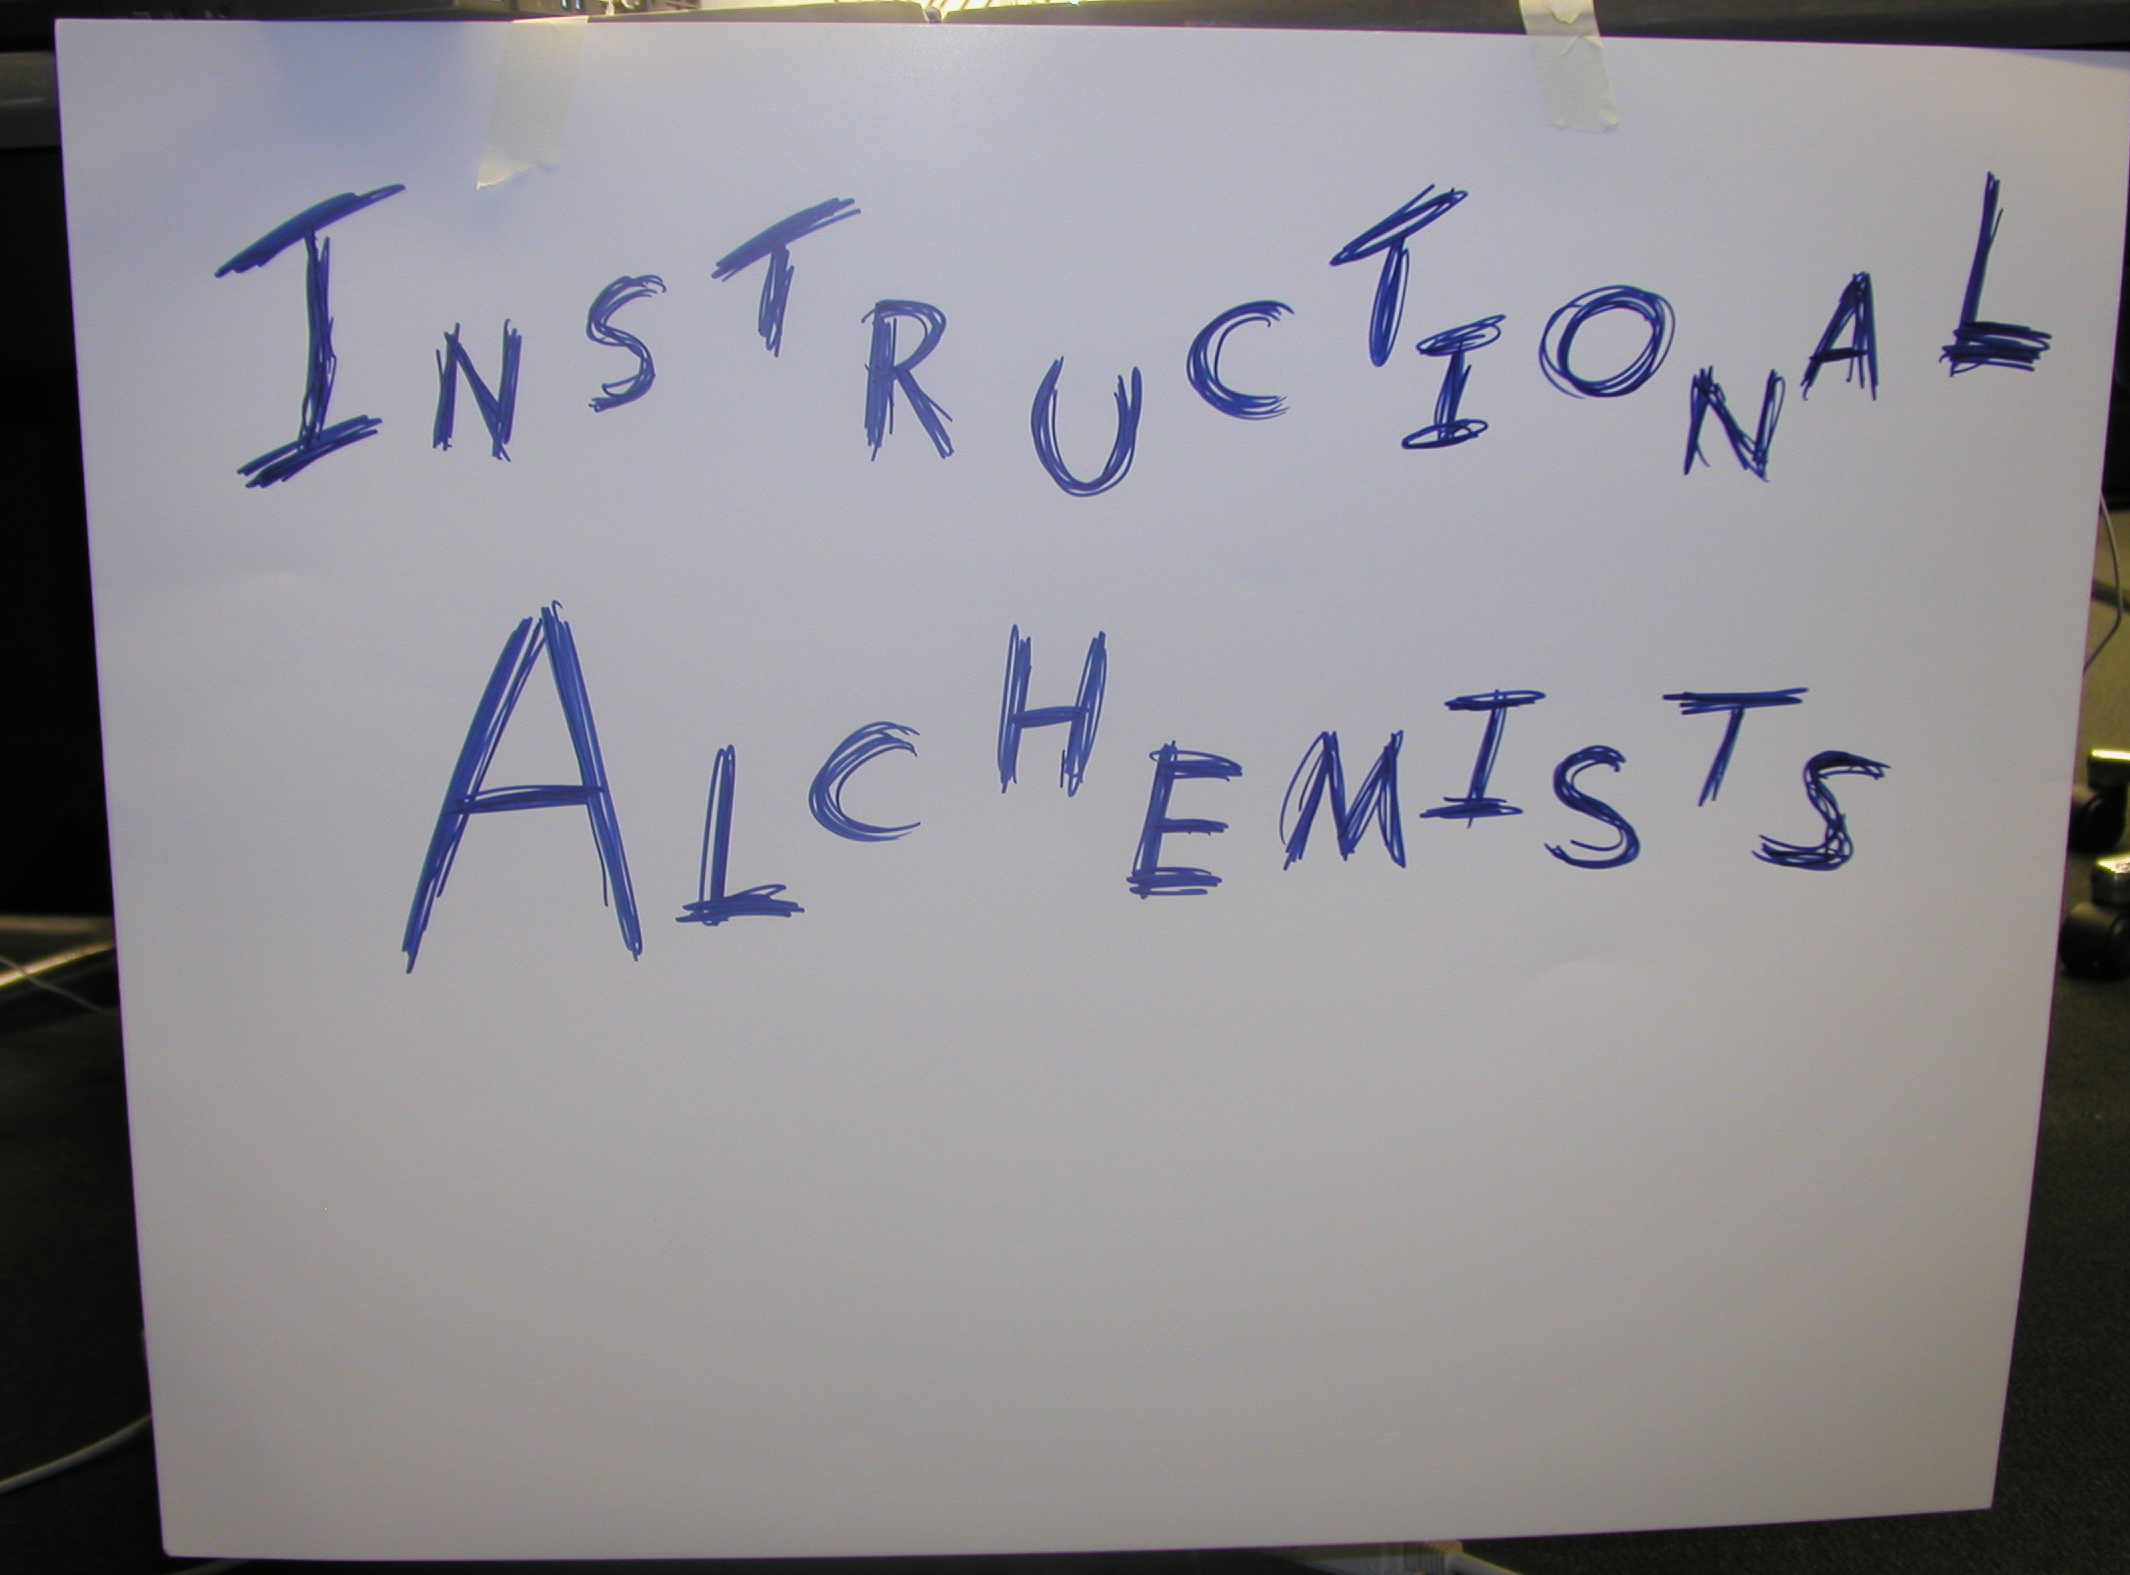
writing, number, sign, font, art, handwriting, calligraphy, shape, itl05